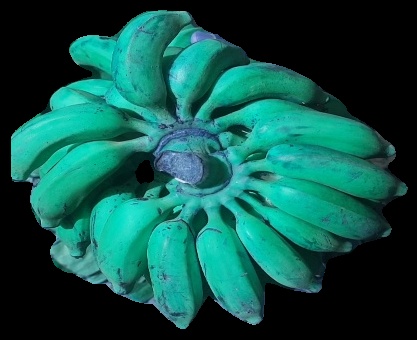
Variety: elakki-bale
Grade: grade3